List of territorial claims and designations in Colorado

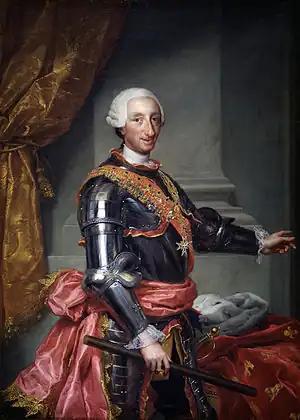
King Carlos III of Spain

Territorial claims of the Kingdom of Spain in the Mississippi River basin: